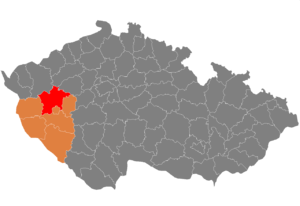
Le district de Plzeň-Nord est un des sept districts de la région de Plzeň, en Tchéquie. Son chef-lieu est la ville de Plzeň.